Qatar national football team

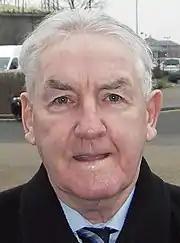
Dave Mackay became the manager of the national football team of Qatar in 1994

Qatar wears all-maroon as their home colours and all-white colours as an away kit. Their first manufacturer was Umbro from 1980 to 1984. All Qatar kits are currently manufactured by Adidas.